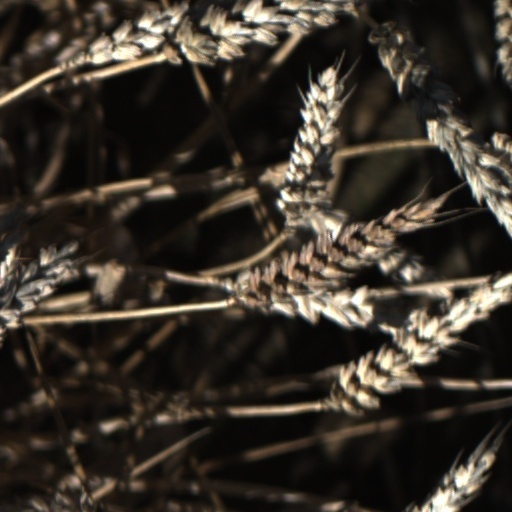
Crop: wheat